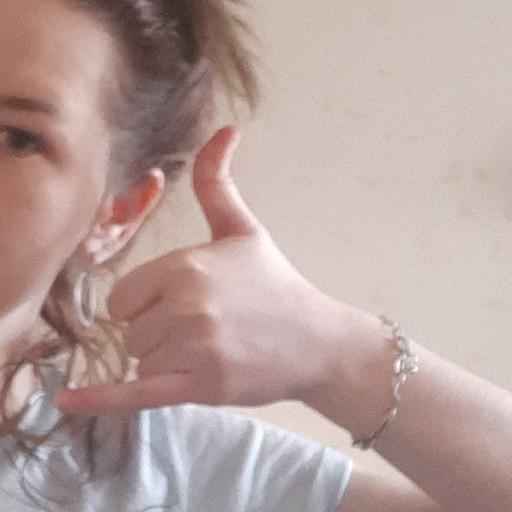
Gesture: call